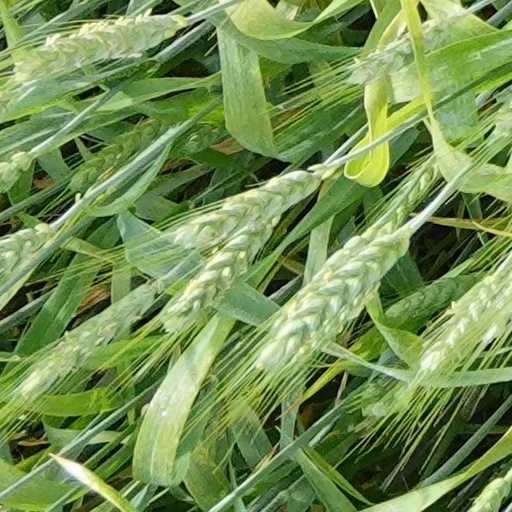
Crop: wheat